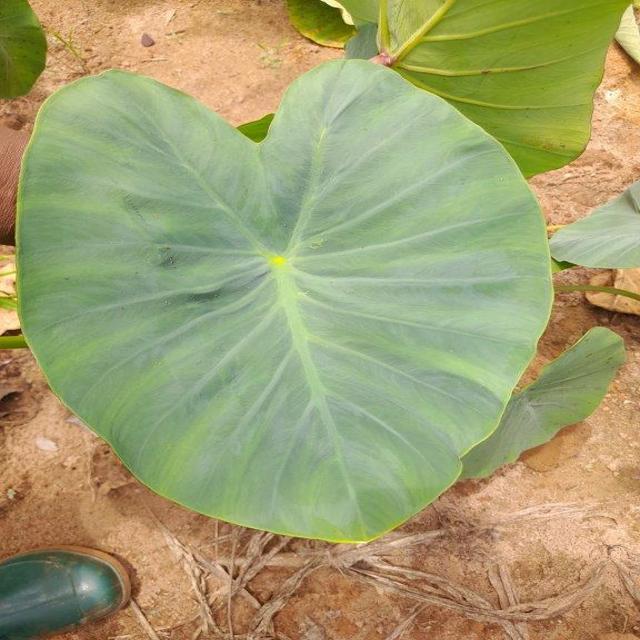
Label: Healthy